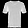
Label: T - shirt / top